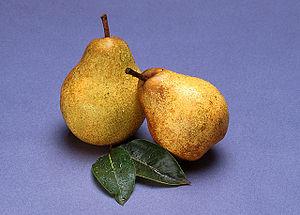
Poires Blake's Pride, goûteuses, haute qualité, résistantes au feu bactérien.